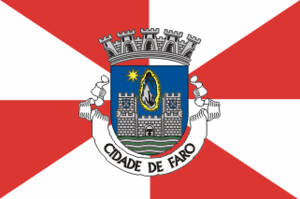
Faro est une ville du Portugal, et le chef-lieu de l'Algarve, la région touristique qui se trouve à l'extrême sud du Portugal.